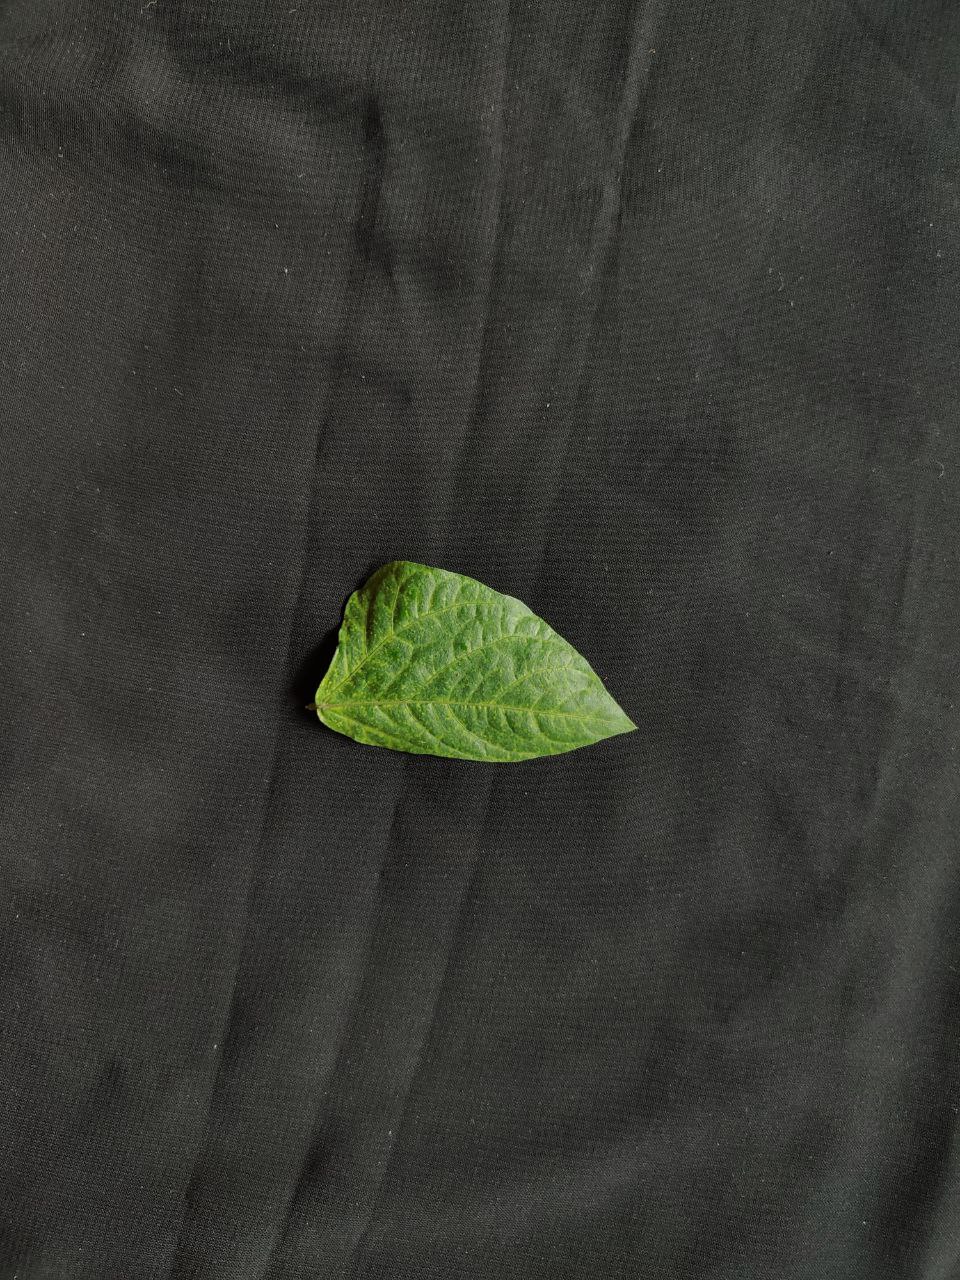
Crop: cowpea
Leaf condition: Mosaic Virus